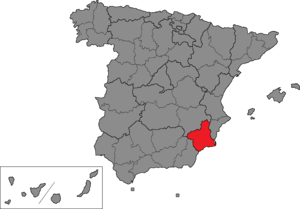
La circonscription électorale de Murcie est l'une des cinquante-deux circonscriptions électorales espagnoles utilisées comme divisions électorales pour les élections générales espagnoles.
La circonscription électorale de Murcie est l'unique circonscription électorale pour les élections à l'Assemblée régionale de Murcie.